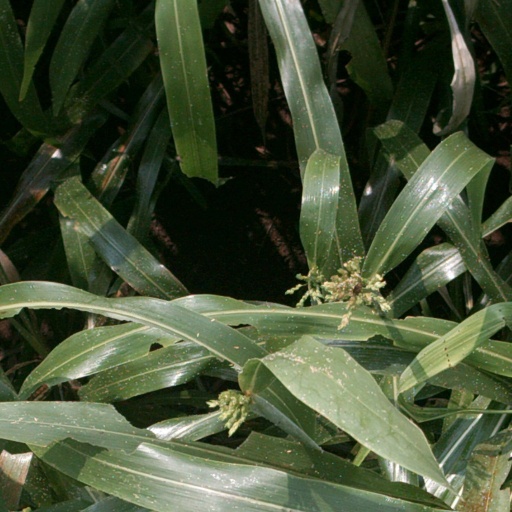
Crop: sorghum